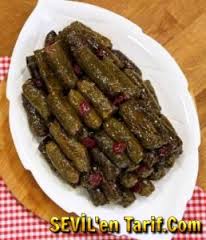
Yemek: yaprak_sarma